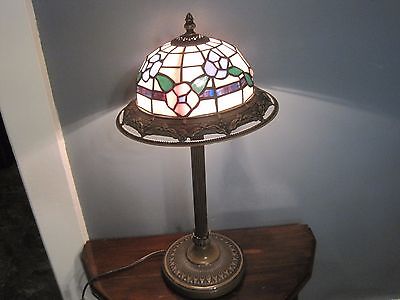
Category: lamp